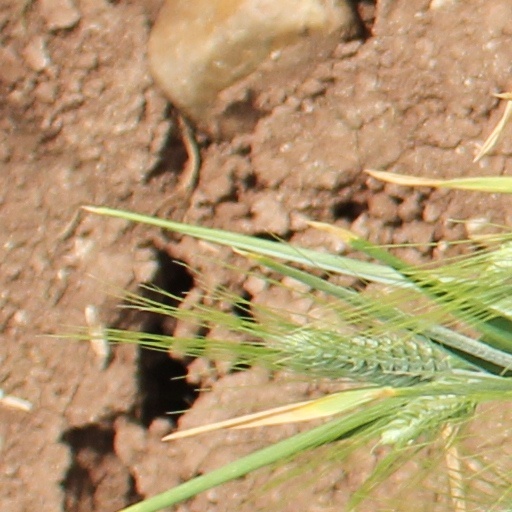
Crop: wheat